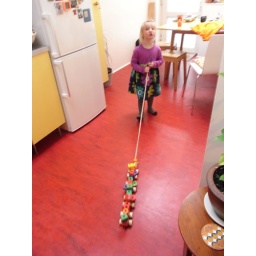
train action in the kitchen